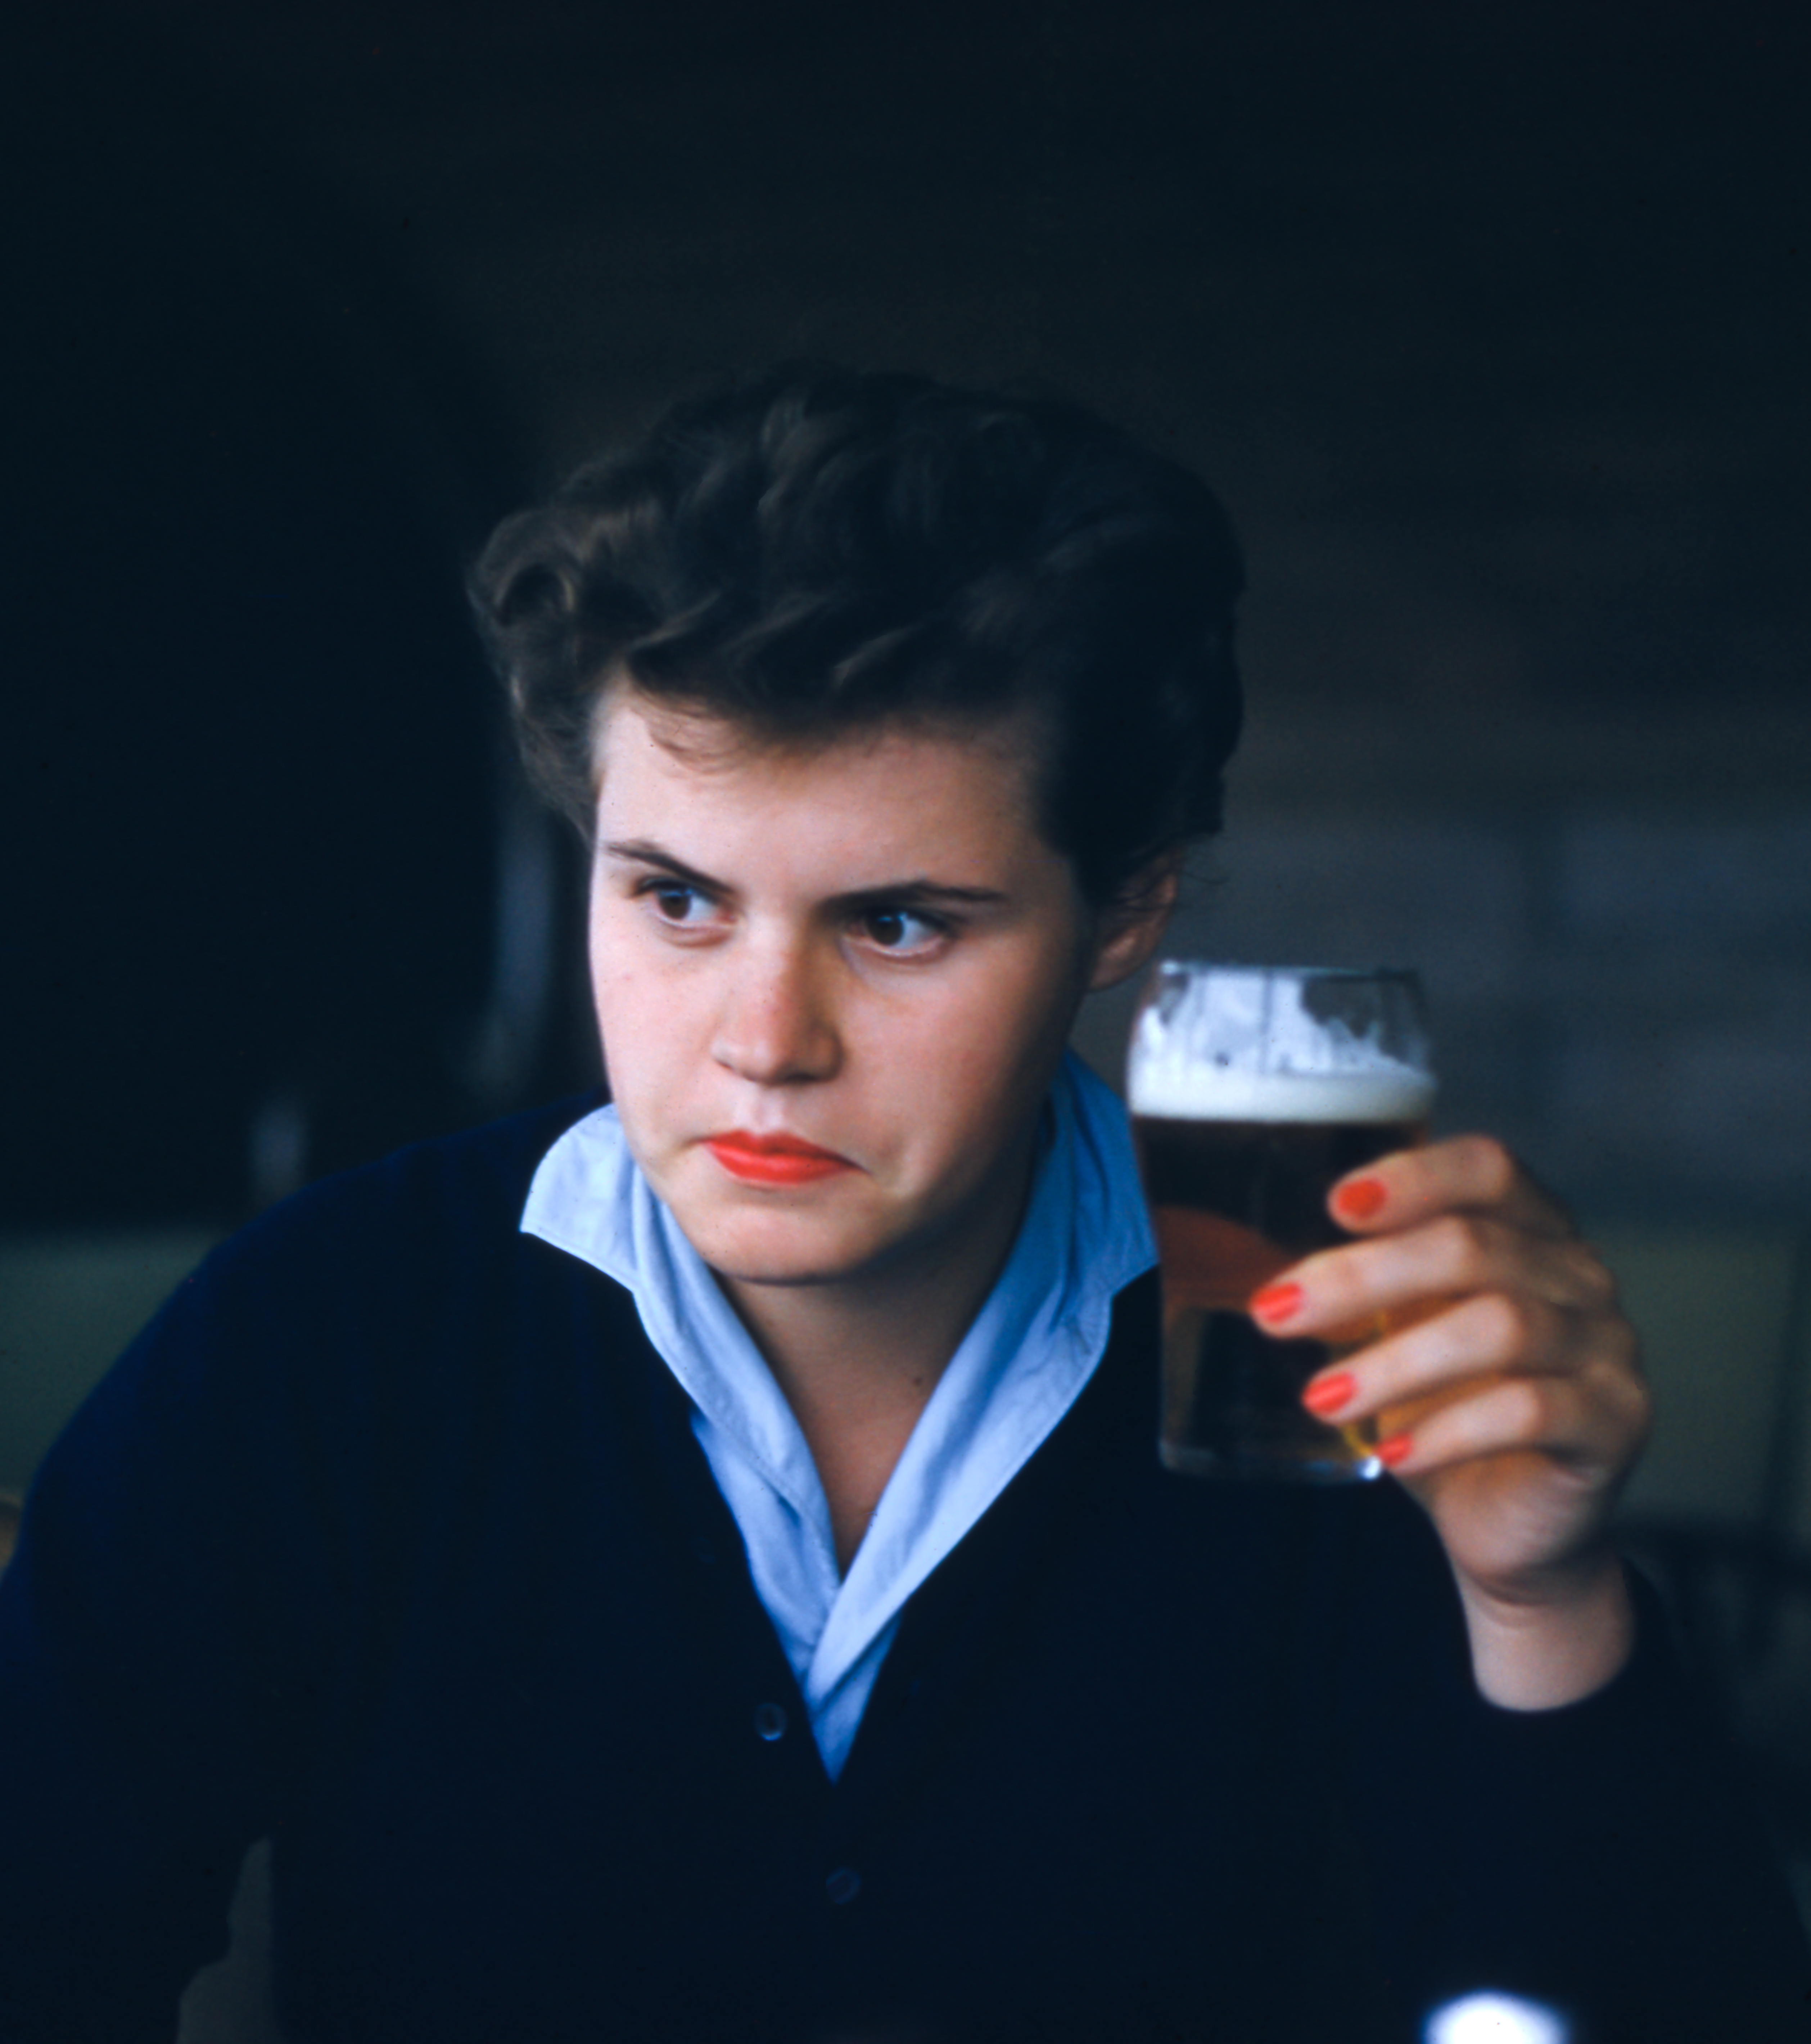
person, singer, portrait, singing, portrait photography